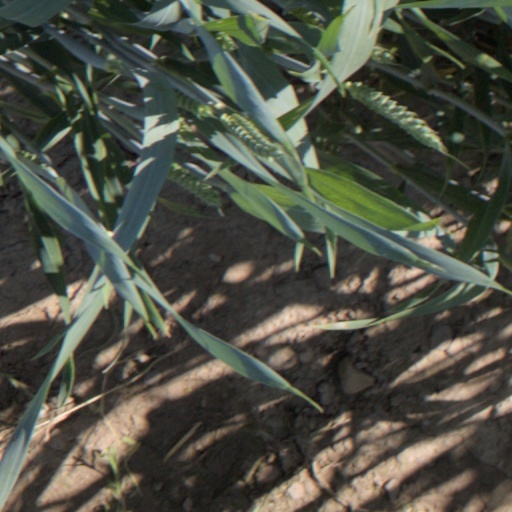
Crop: wheat